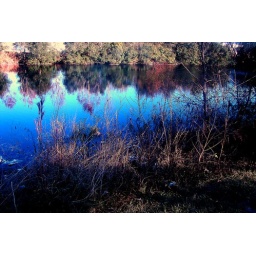
i like how the sky looks like a river in the water.